Palmerton, Pennsylvania

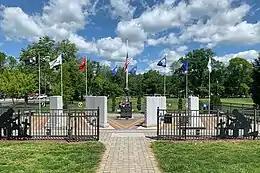
Palmerton Area Veterans Memorial in Palmerton Community Park, May 2019

As of 2020, there were of public roads in Palmerton, of which were maintained by the Pennsylvania Department of Transportation (PennDOT) and were maintained by the borough.